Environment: real
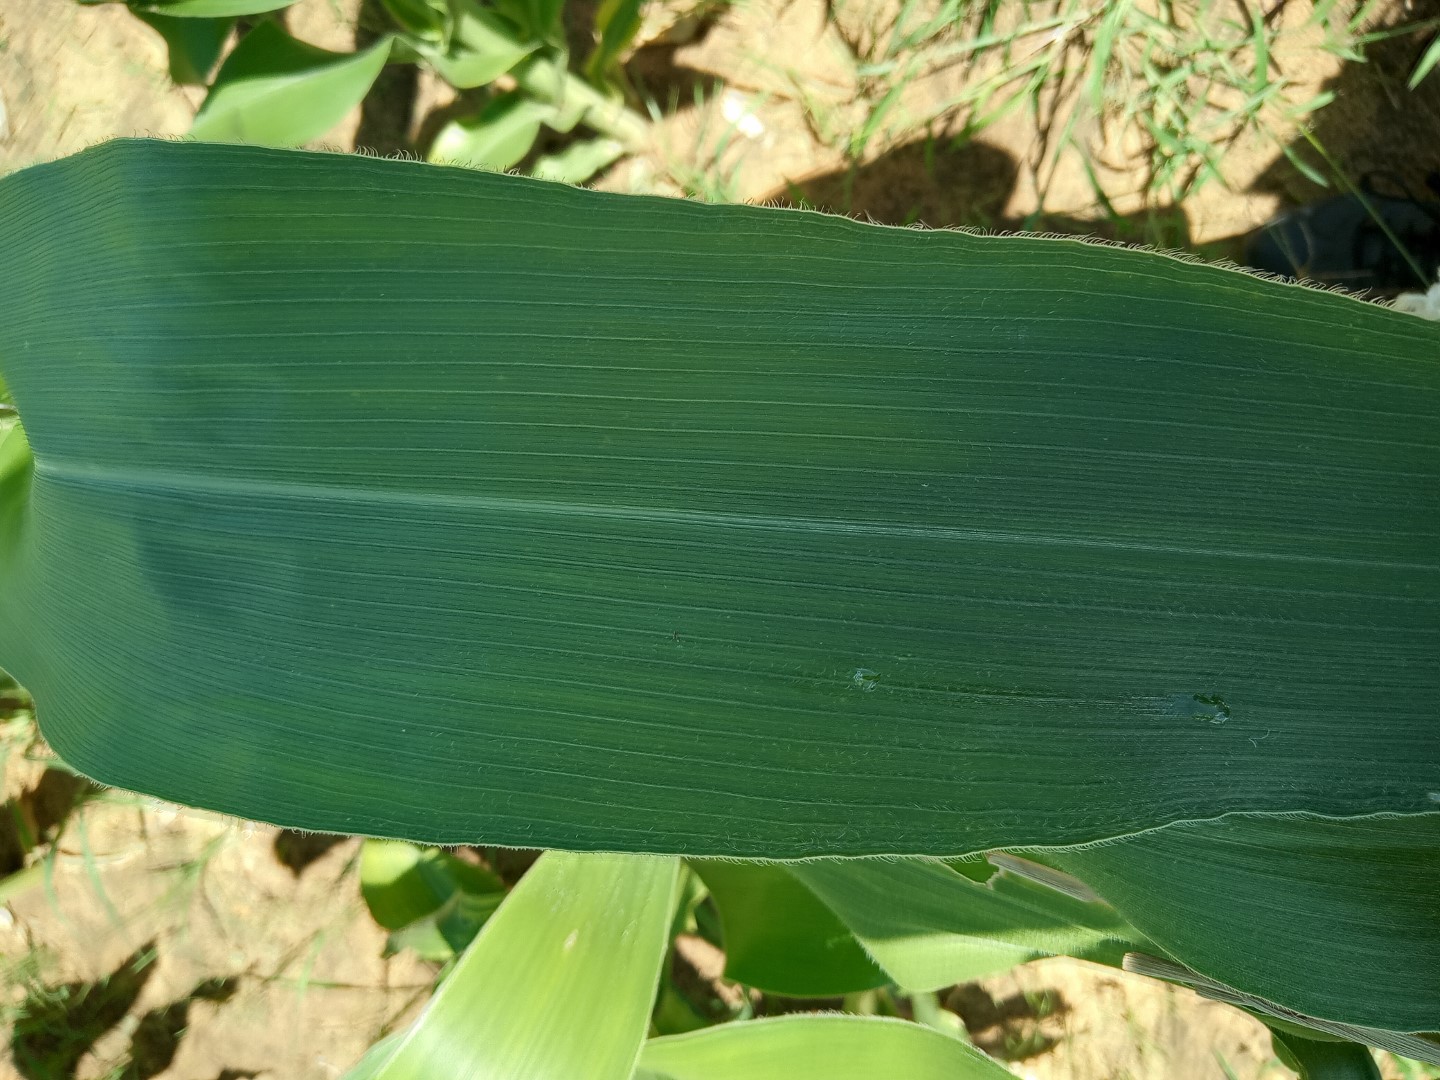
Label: healthy